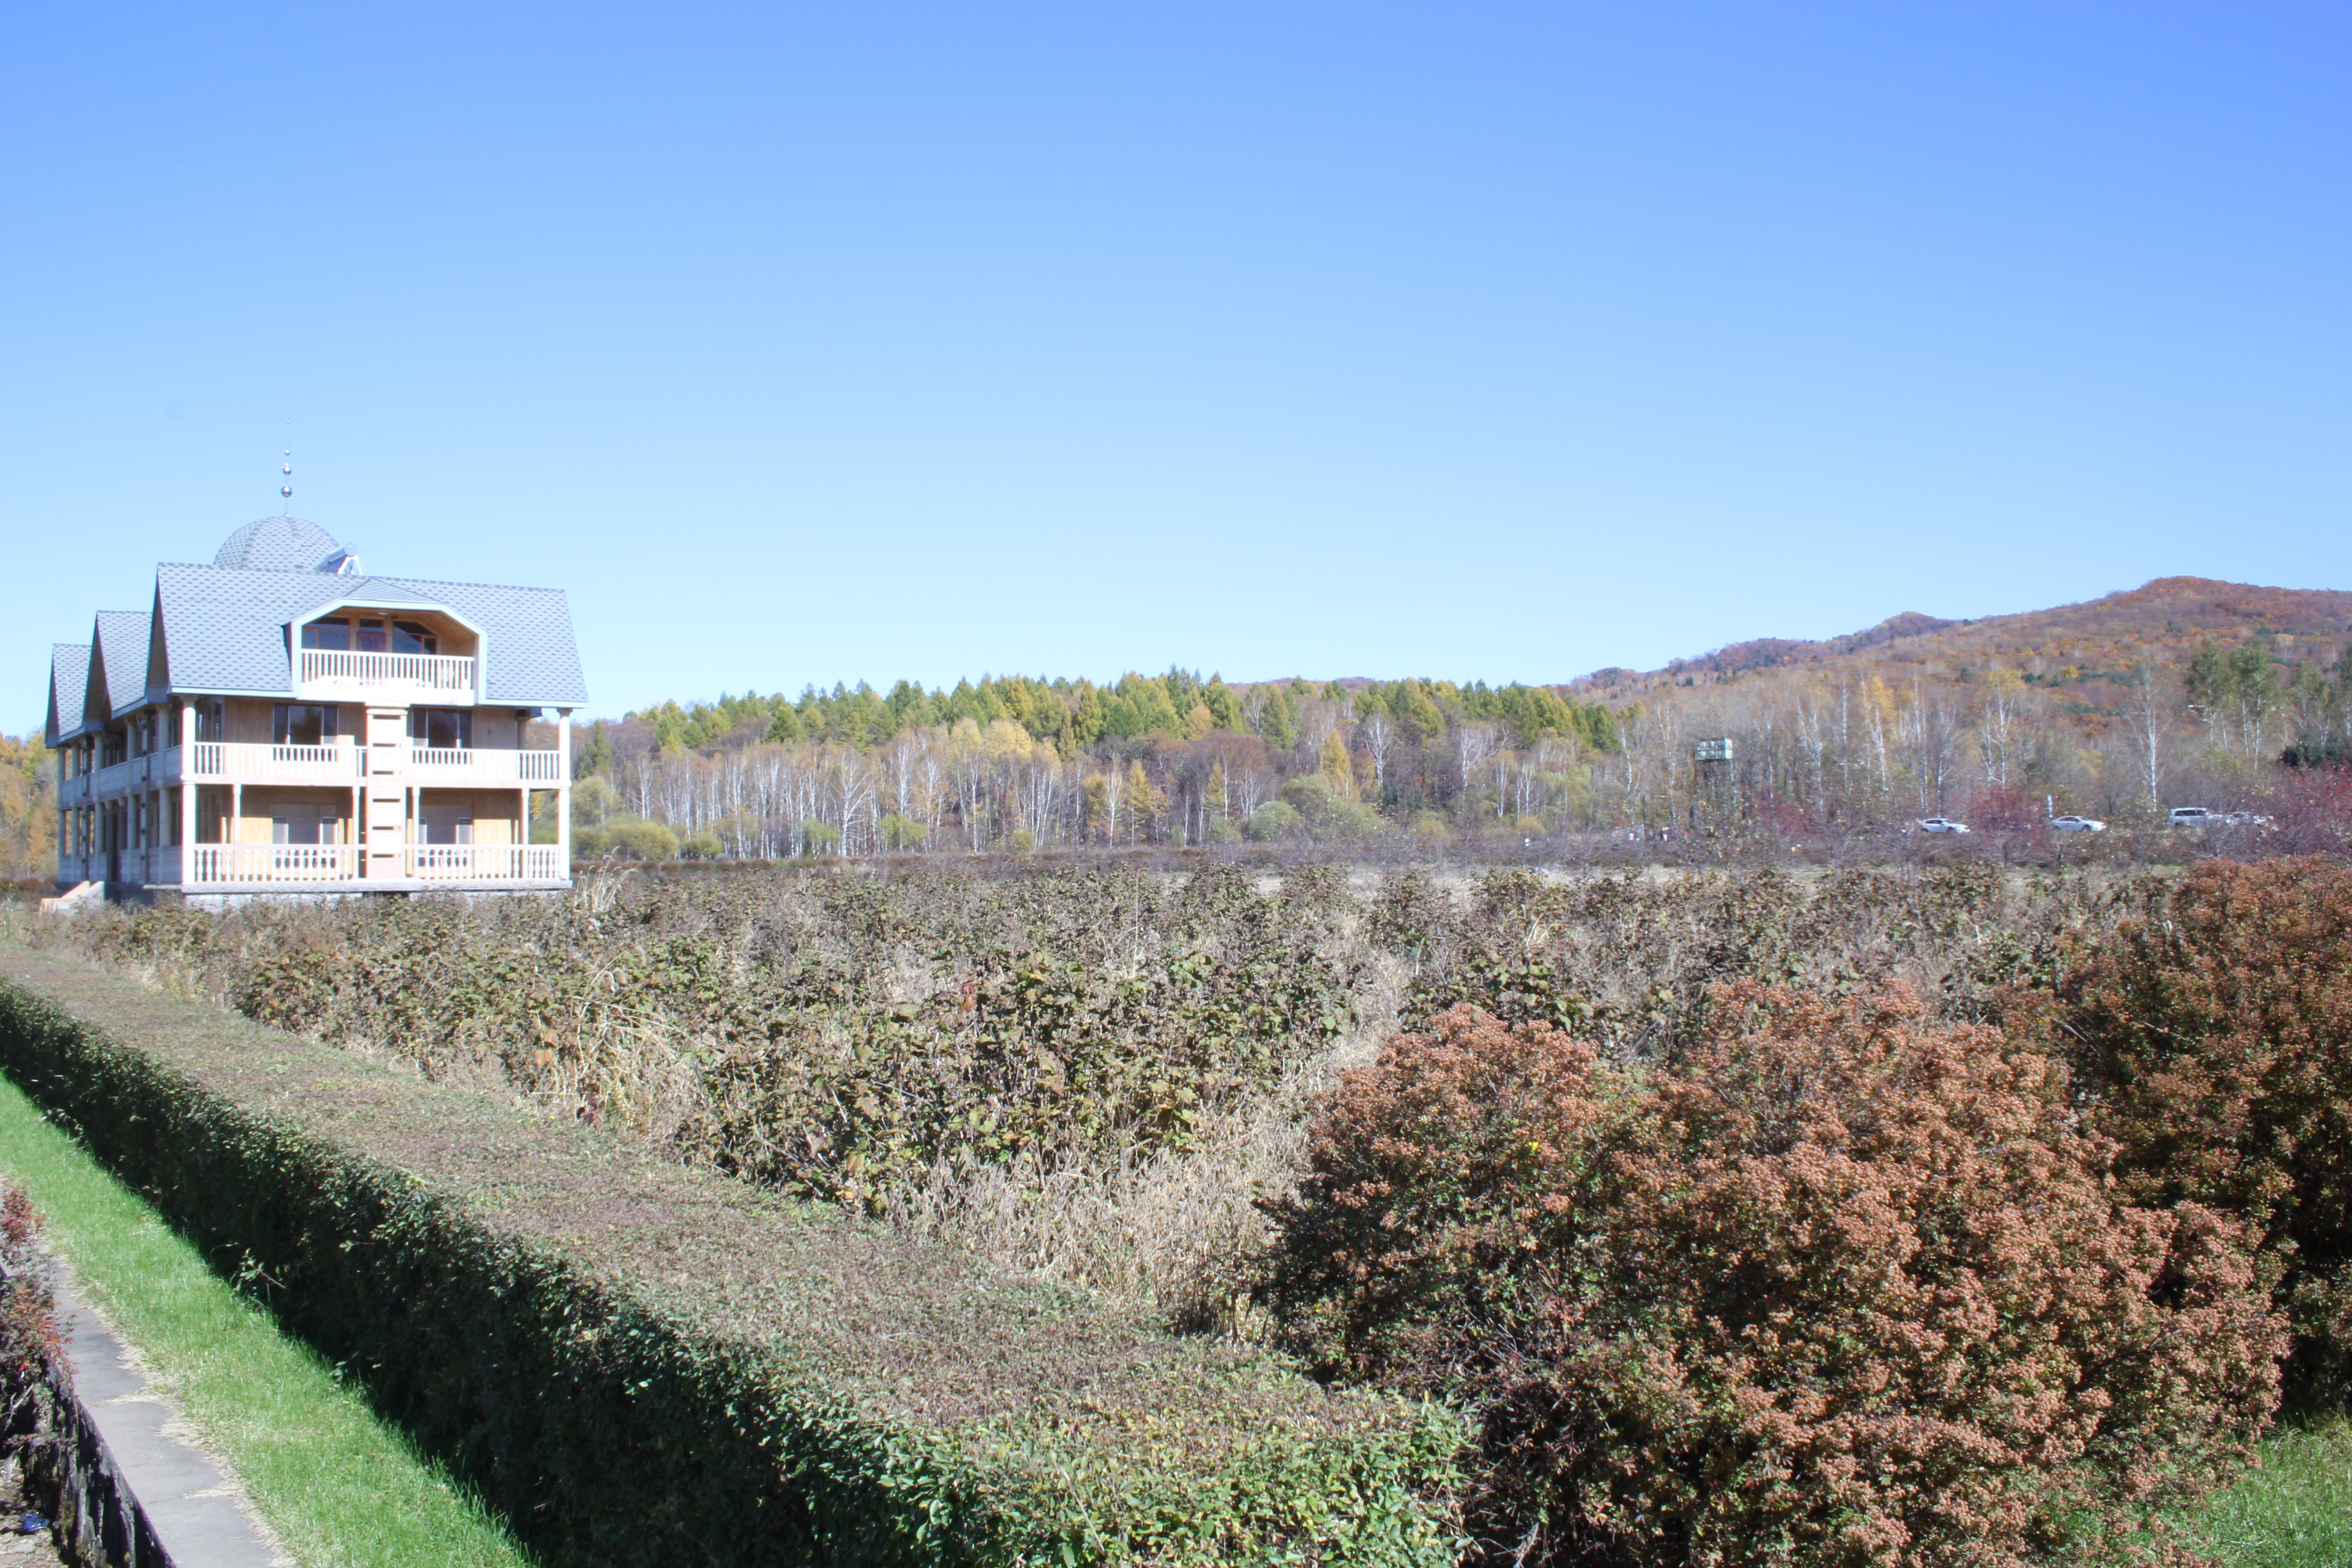
tourism, adventure, Beautiful Places, Pretty Places, environment, Interesting Places, harbin, museums, architecture, art, nature, museum, history, ancient history, china, asia, imperial palace, dynasty, beijing, forestry, forest, Green Photo, tree, land lot, grass, plant, shrub, real estate, landscape, photography, house, building, panorama